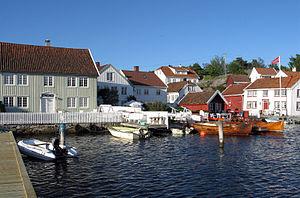
Justøy est une île de Norvège dans le comté d'Agder qui appartient à la municipalité de Lillesand, en Norvège. Elle compte environ 360 habitants dispersés sur l'île.
Brekkestø est un village côtier situé sur l'île de Justøy, en Norvège. Il fait partie de la commune de Lillesand, dans le comté d'Agder.